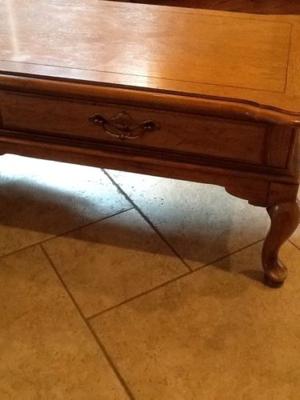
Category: table